Sir Alexander Carew, 2nd Baronet

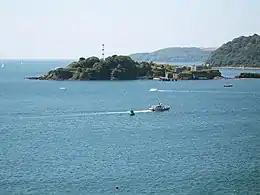
St Nicholas' Island, Plymouth, now Drakes Island

Accused of treason, Carew was held in the Tower of London, and expelled from Parliament. As the war grew more bitter, both sides began using martial law to prosecute senior officers who had defected. In August 1644, Parliament established a military tribunal to try those suspected of treachery; in November, Carew was sentenced to death, along with the former commander of Hull, Sir John Hotham, and his son. These sentences were supported by those like Oliver Cromwell, who felt the war risked being lost due to lack of commitment.